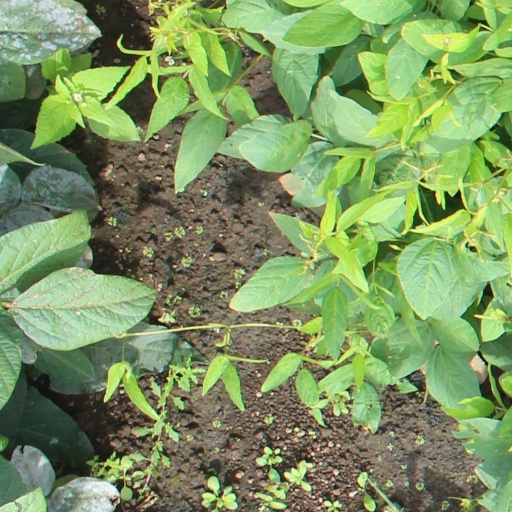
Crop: soybean